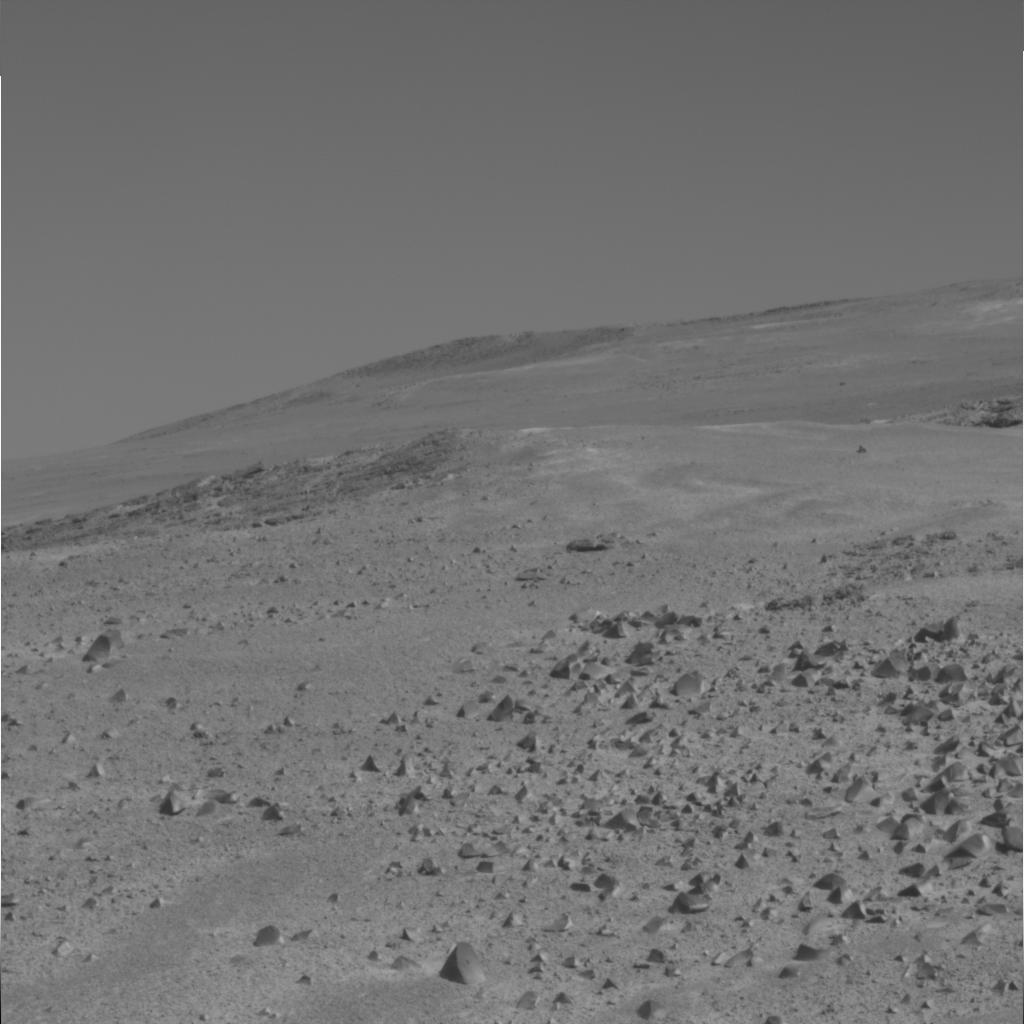
Surface features visible: Rock Outcrops, Float Rocks, Clasts, Soil, Distant Vista, Sky